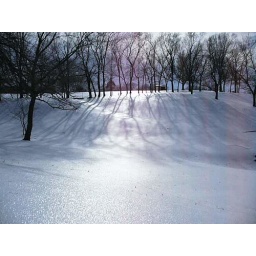
A hill behind our house covered in a giant, solid, shiny sheet of ice.